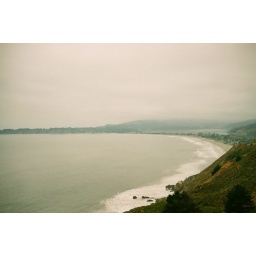
looking upon stinson beach from highway 1